Al McBean

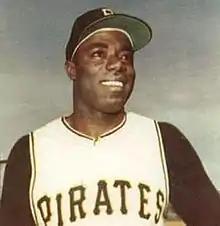
McBean in 1966

Alvin O'Neal McBean (May 15, 1938 – January 31, 2024) was a professional baseball player from the United States Virgin Islands. He played in Major League Baseball as a pitcher, most notably for the Pittsburgh Pirates with whom he played the majority of his career.